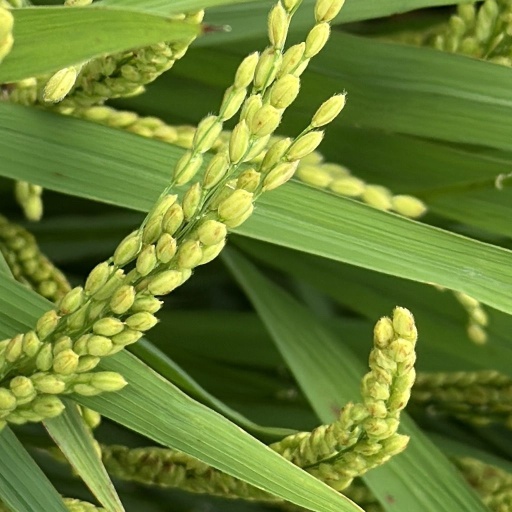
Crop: rice